Aerial bombing of cities

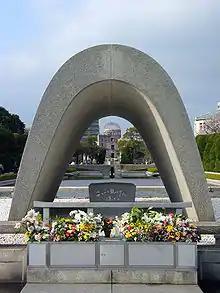
The cenotaph at the Hiroshima Peace Memorial Park.

In 1988 Somali Air Force aircraft conducted intense aerial bombardment of major Isaaq cities targeting civilian Isaaqs during its campaign against Somali National Movement in the north of the country. Civilians were also strafed by Somali Air Force aircraft as they were fleeing the aerial bombardment. The artillery shelling and aerial bombardment caused the deaths of estimated 50,000–200,000 Isaaq civilians, as well as the complete destruction of Somalia's second and third largest cities. It also caused up to 500,000 Somalis (primarily of the Isaaq clan) to flee and cross the border into Hartasheikh in Ethiopia as refugees in what was described as "one of the fastest and largest forced movements of people recorded in Africa", and resulted in the creation of the world's largest refugee camp then (1988), with another 400,000 being internally displaced. The scale of destruction led to Hargeisa being known as the 'Dresden of Africa'.